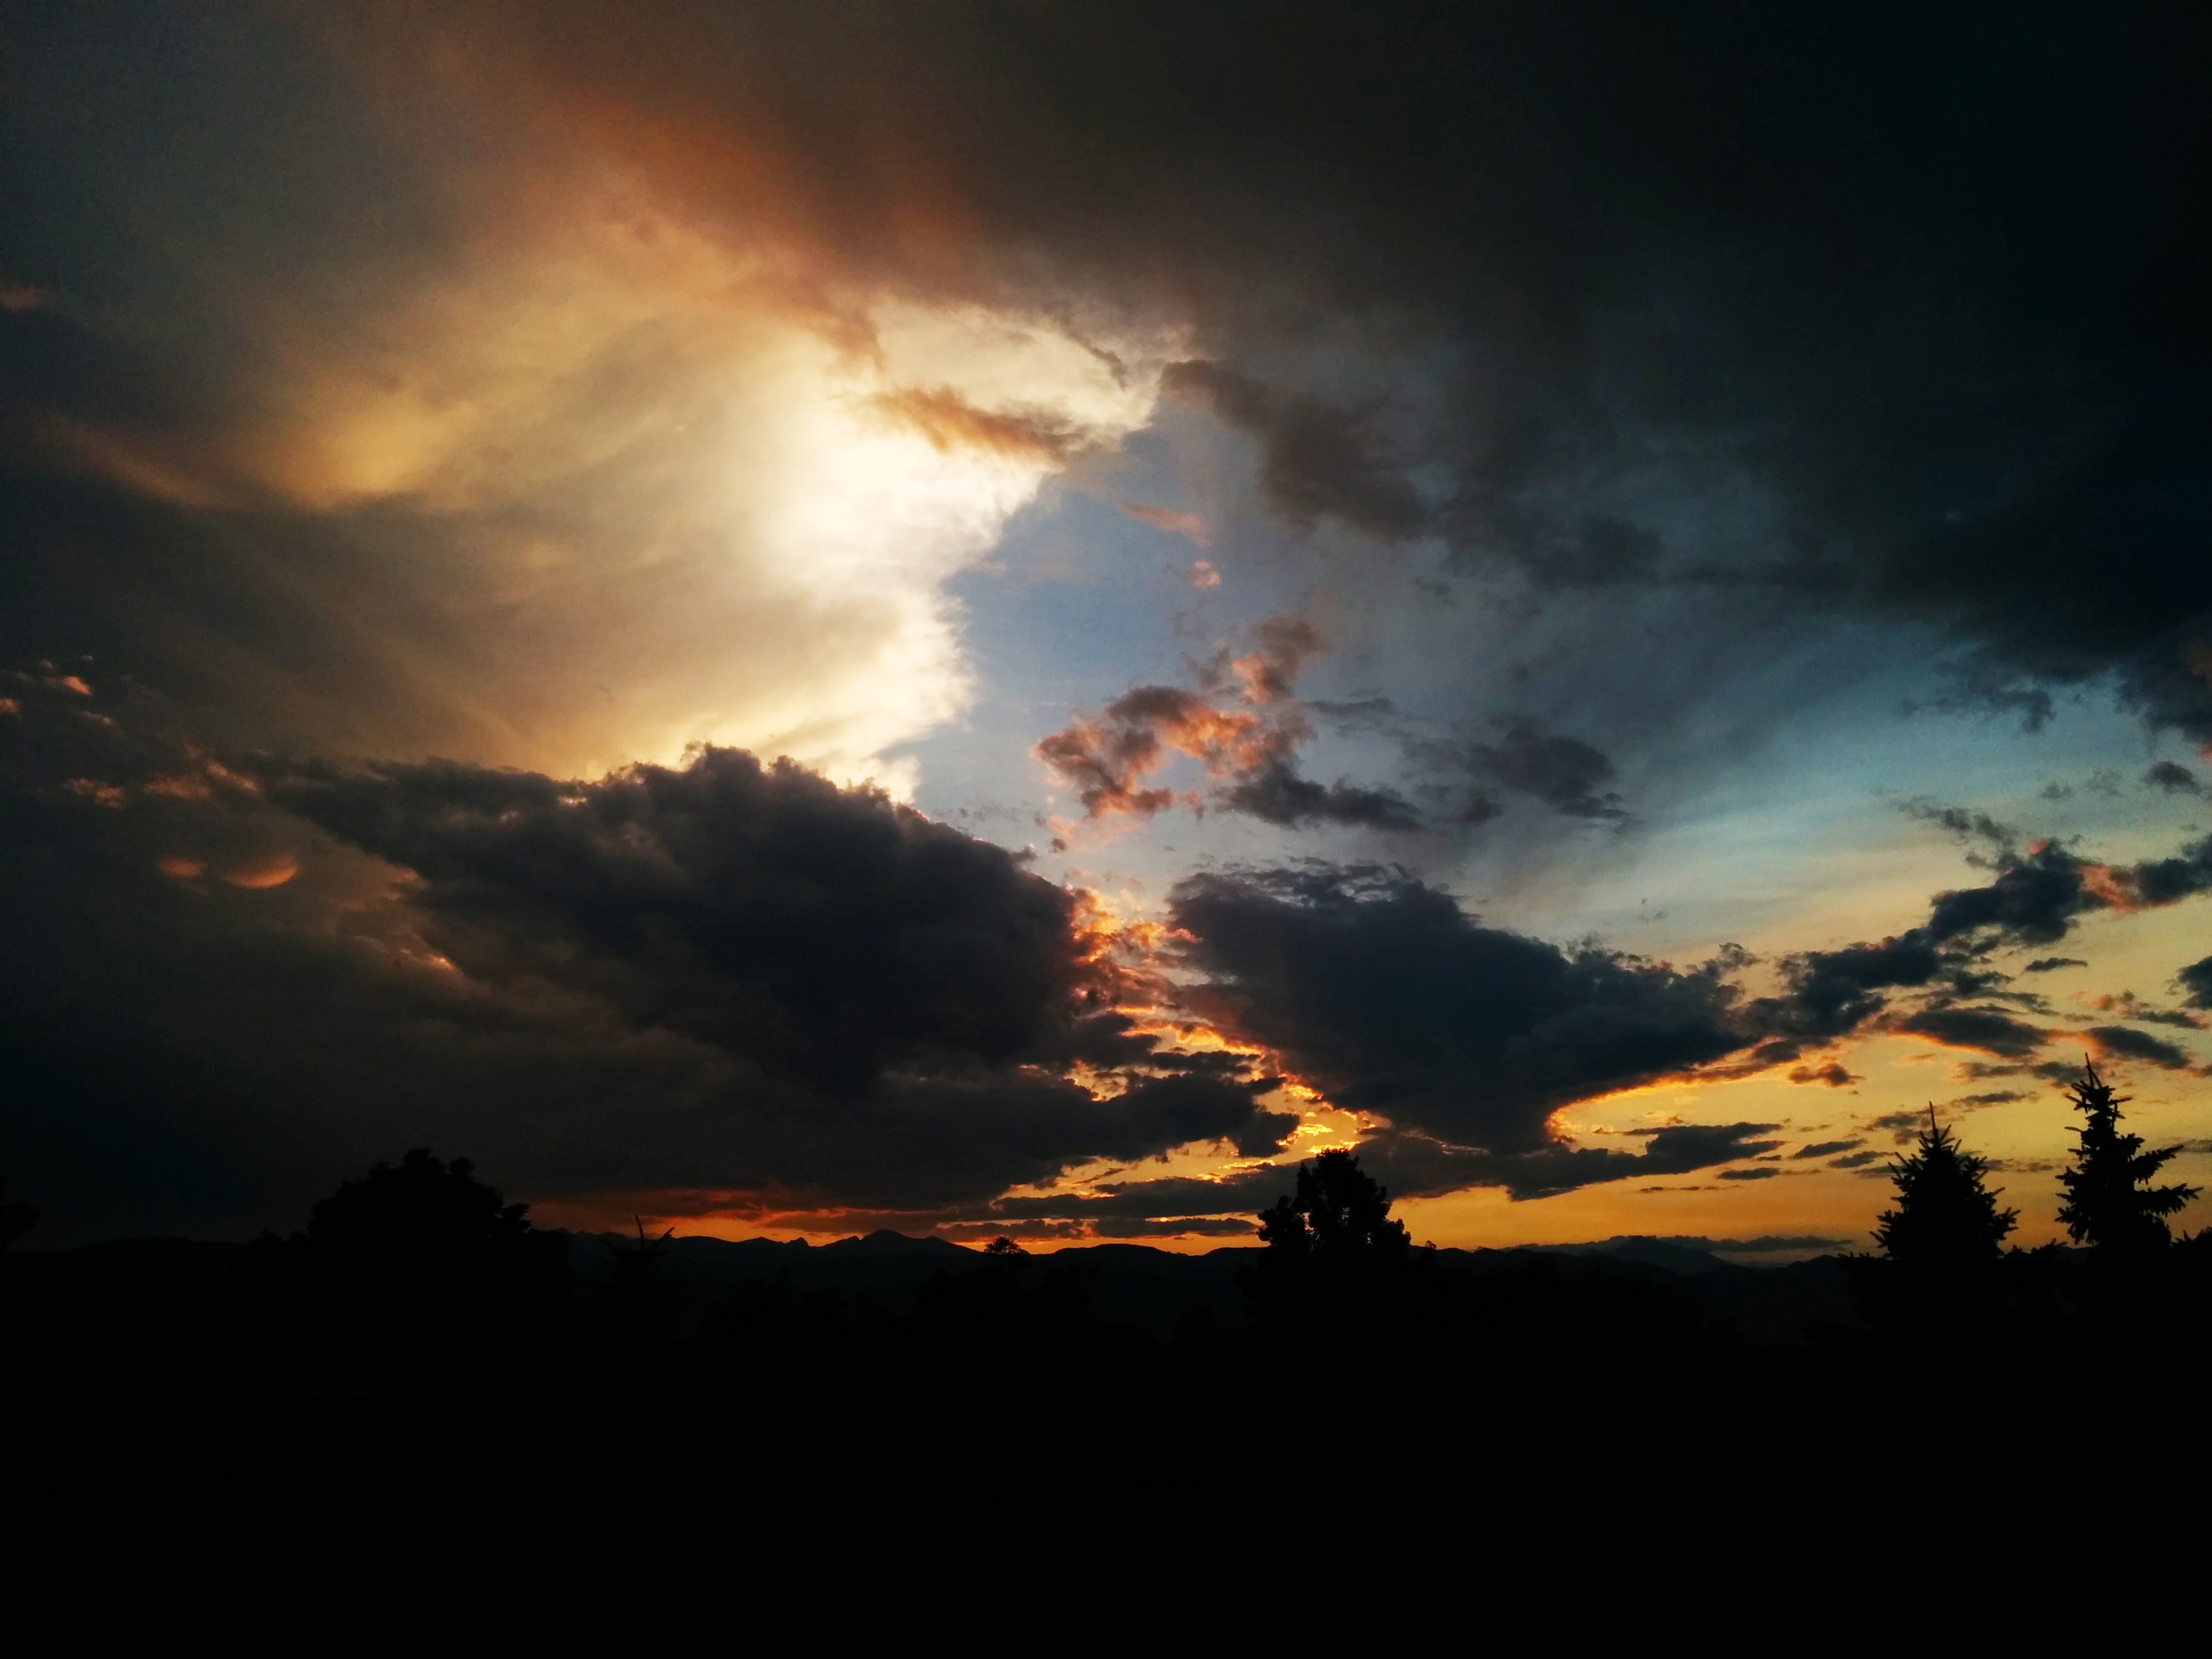
horizon, mountain, cloud, sky, sun, sunrise, sunset, sunlight, cloudy, morning, dawn, atmosphere, dusk, evening, weather, storm, cloudscape, clouds, colorado, vivid, thunderstorm, boulder, dramatic, backlit, afterglow, meteorological phenomenon, atmospheric phenomenon, red sky at morning